Democratic Republic of the Congo

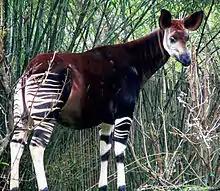
Found in the Congolian rainforests, the okapi was unknown to science until 1901.

The Albertine Rift plays a key role in shaping the Congo's geography. Not only is the northeastern section of the country much more mountainous, but tectonic movement results in volcanic activity, occasionally with loss of life. The geologic activity in this area also created the African Great Lakes, four of which lie on the Congo's eastern frontier: Lake Albert, Lake Kivu, Lake Edward, and Lake Tanganyika.